Birdie Tebbetts

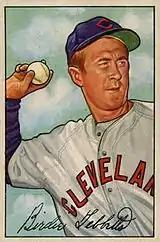
A 1952 Bowman Gum card of Tebbetts

Despite holding a 3-A draft classification because of his mother's dependency, Tebbetts applied for an Army Air Corps commission. He joined the military services in August 1942 and was assigned to recruiting duties in Waco, Texas during the Second World War. Tebbetts honed his managerial skills as a player-manager for the Waco Army Flying School's baseball team. He lost three years of his baseball career to his military service.